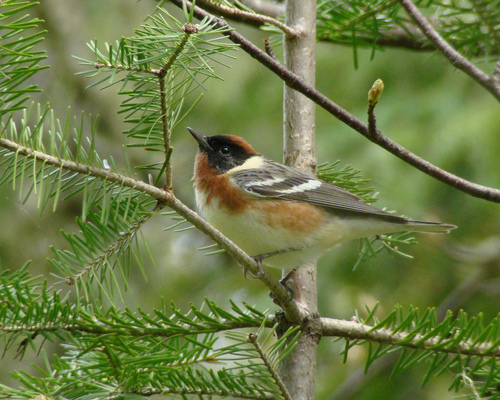
this little bird has a white belly and breast, with brown crown, black superciliary, and white wingbars.
a white and brown bird with a sharp black beak and white breast.
this pudgy white bellies burd has a dark brown head but is black around its eye down to its beach and has grey and white wings.
this bird has a brown crown with some brown patches on its side and throat on a white colored body.
this bird has a white belly, brown throat, white and grey wing and a black head with a brown crown.
the bird has a brown crown, large breast that is tan and white, and long bill.
the bird has a white abdomen, reddish-brown under its beak. black around its eyes and black feathers with white stripea bird with black eyes, a brown-red crown and throat, a dull white breast, belly and abdomen, and grey wings with white wingbars.
this bird has a rust-colored crown and throat with white wingbars, and a black beak.
a bird with a pointed bill, black eyes, red-brown crown and throat, white belly, and grey wings with white wingbars.
Species: Bay Breasted Warbler